Rex Nemorensis

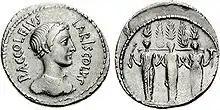
Denarius depicting Diana Nemorensis, who was conceived as a triple goddess "(diva triformis)"

Pausanias gives an etiological myth on the founding of the shrine: